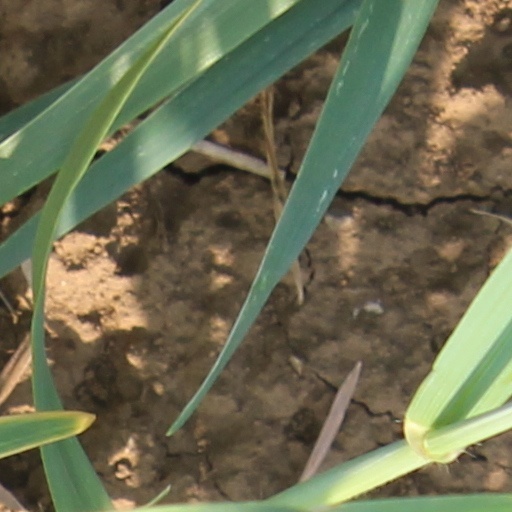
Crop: wheat